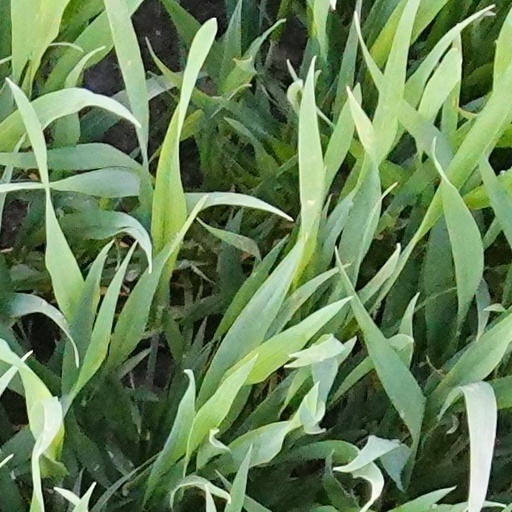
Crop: wheat